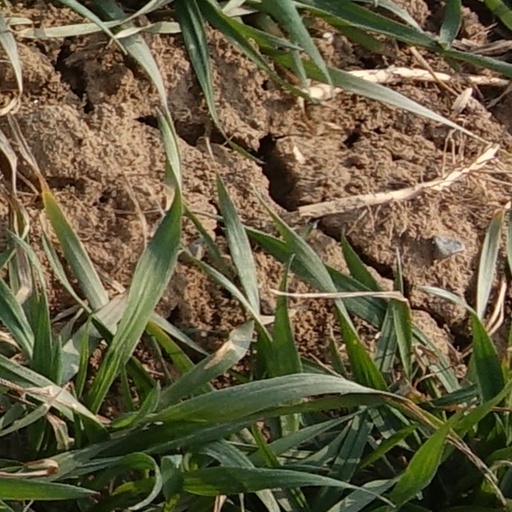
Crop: wheat